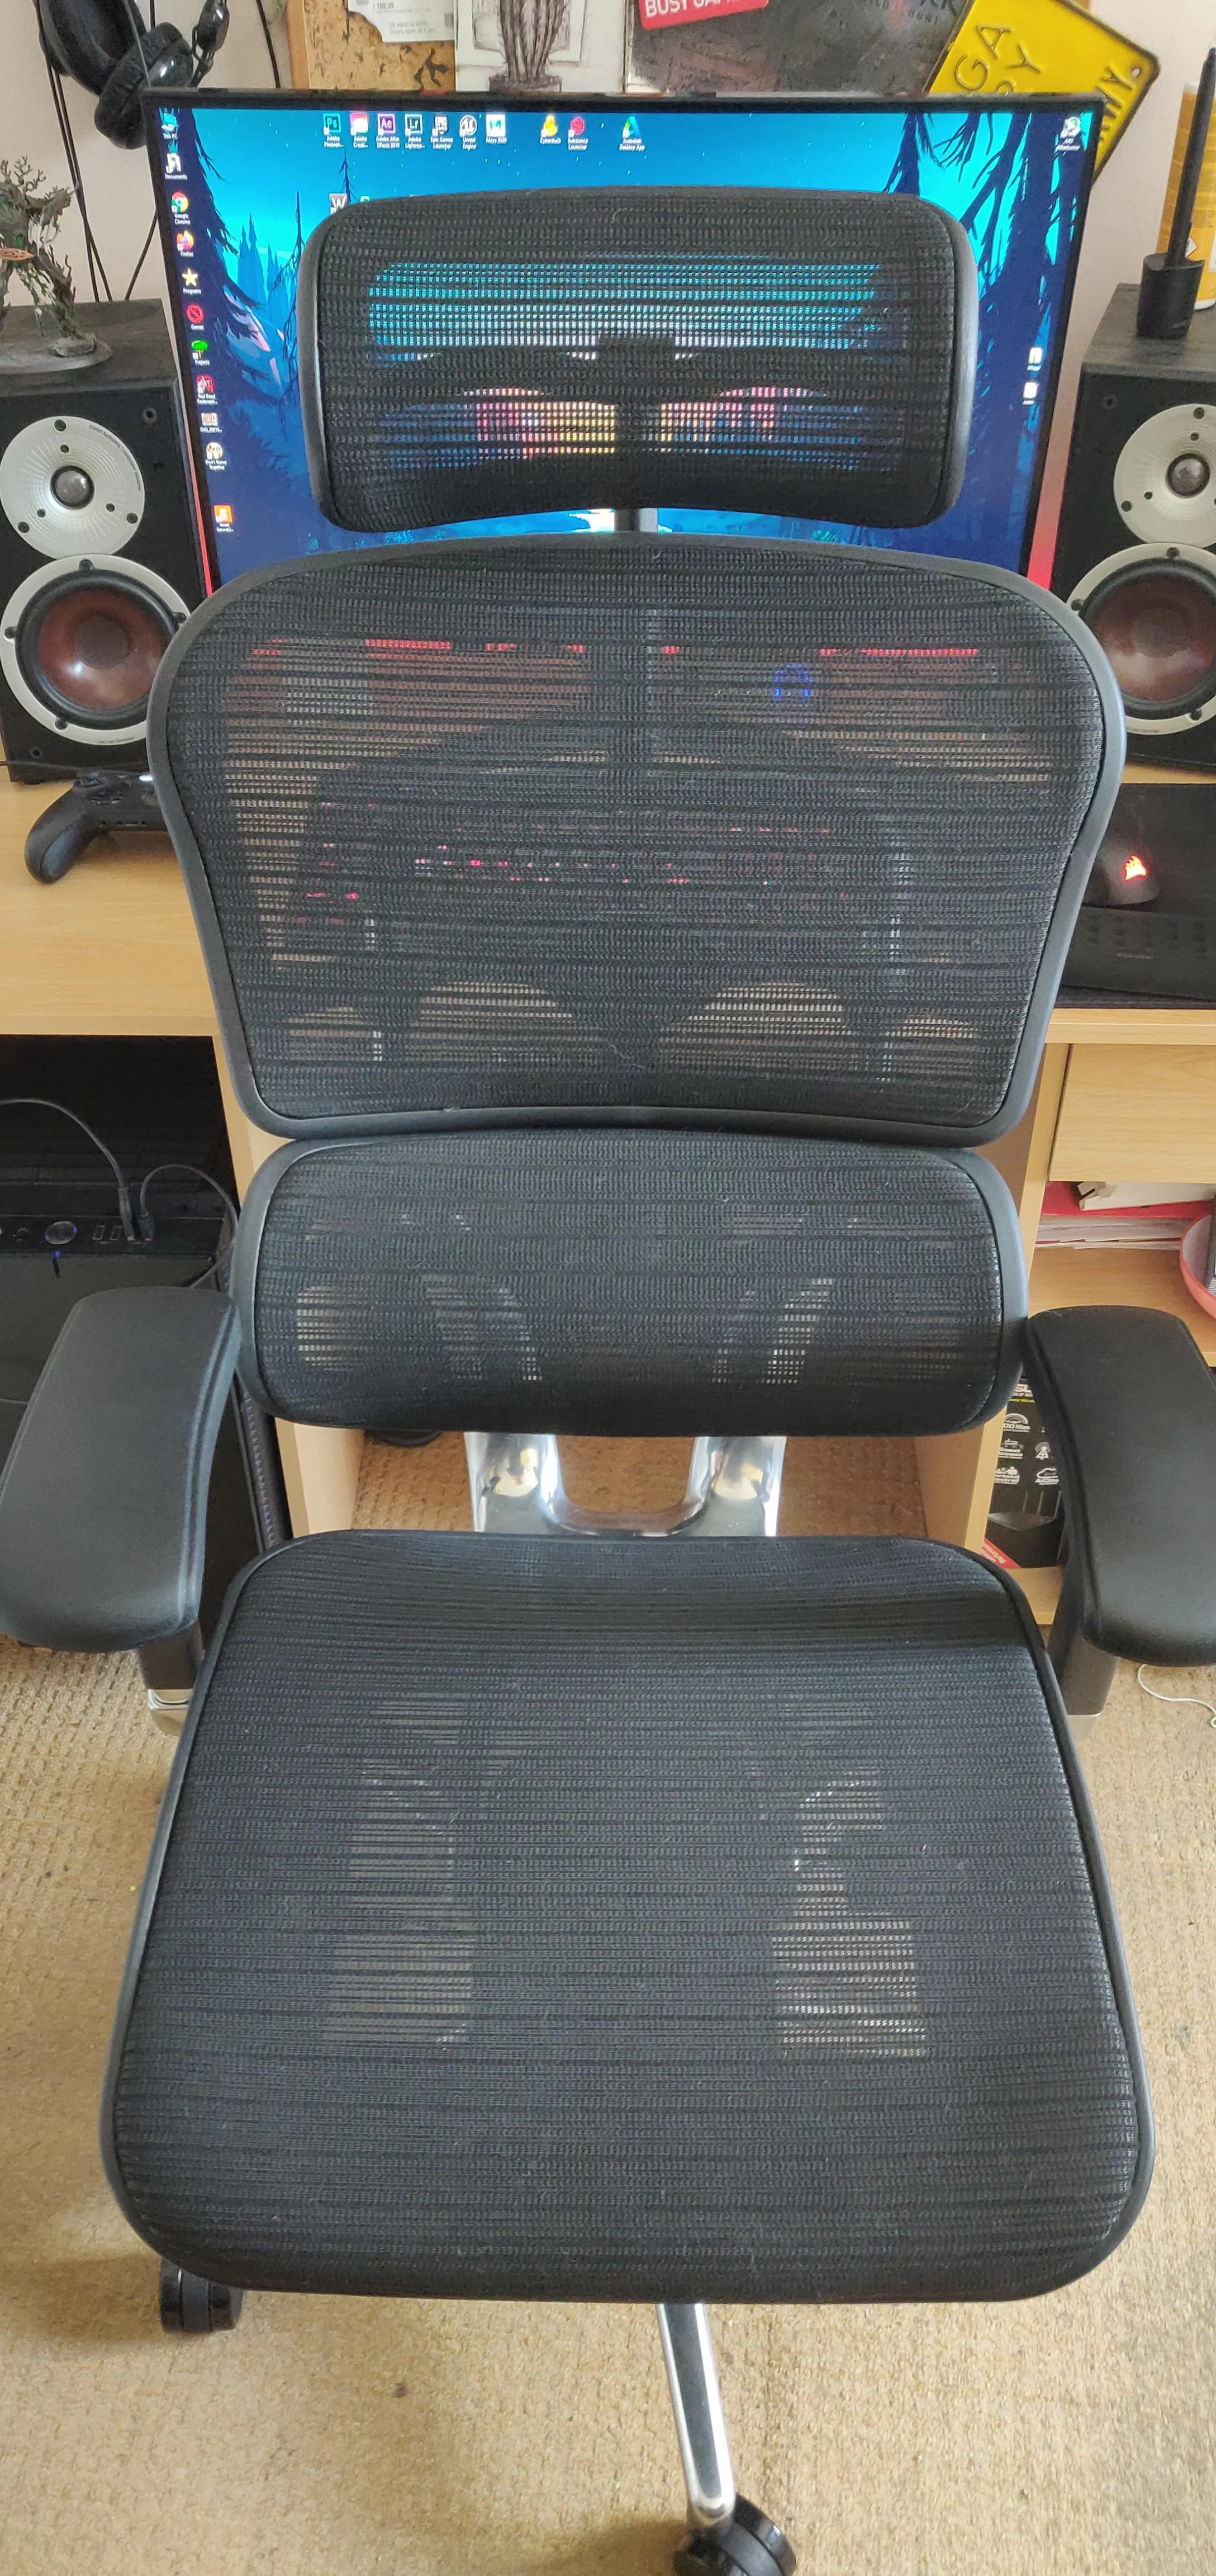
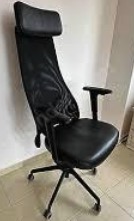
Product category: items_chair
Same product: no